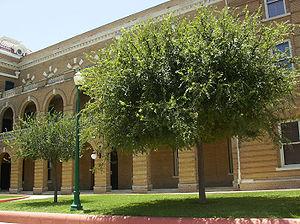
Le comté de Webb, en anglais : Webb County, est un comté situé au sud de l'État du Texas aux États-Unis et fondé le 28 janvier 1848. Son siège de comté est la ville de Laredo. Selon le recensement de 2010, sa population est de 250 304 habitants. Le comté a une superficie de 8 741 km², dont 8 706 km² en surfaces terrestres. Il est baptisé à la mémoire du juge James Webb.